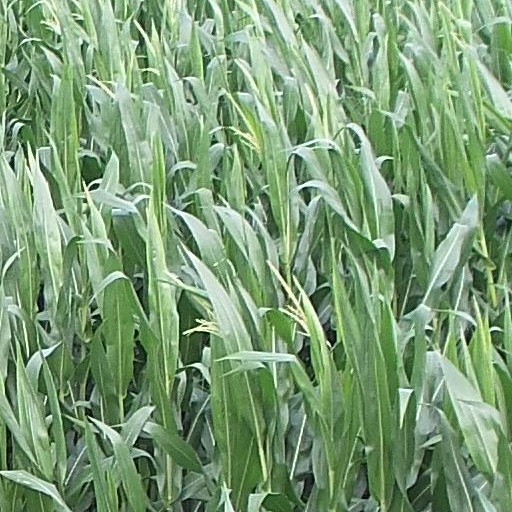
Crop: maize; corn